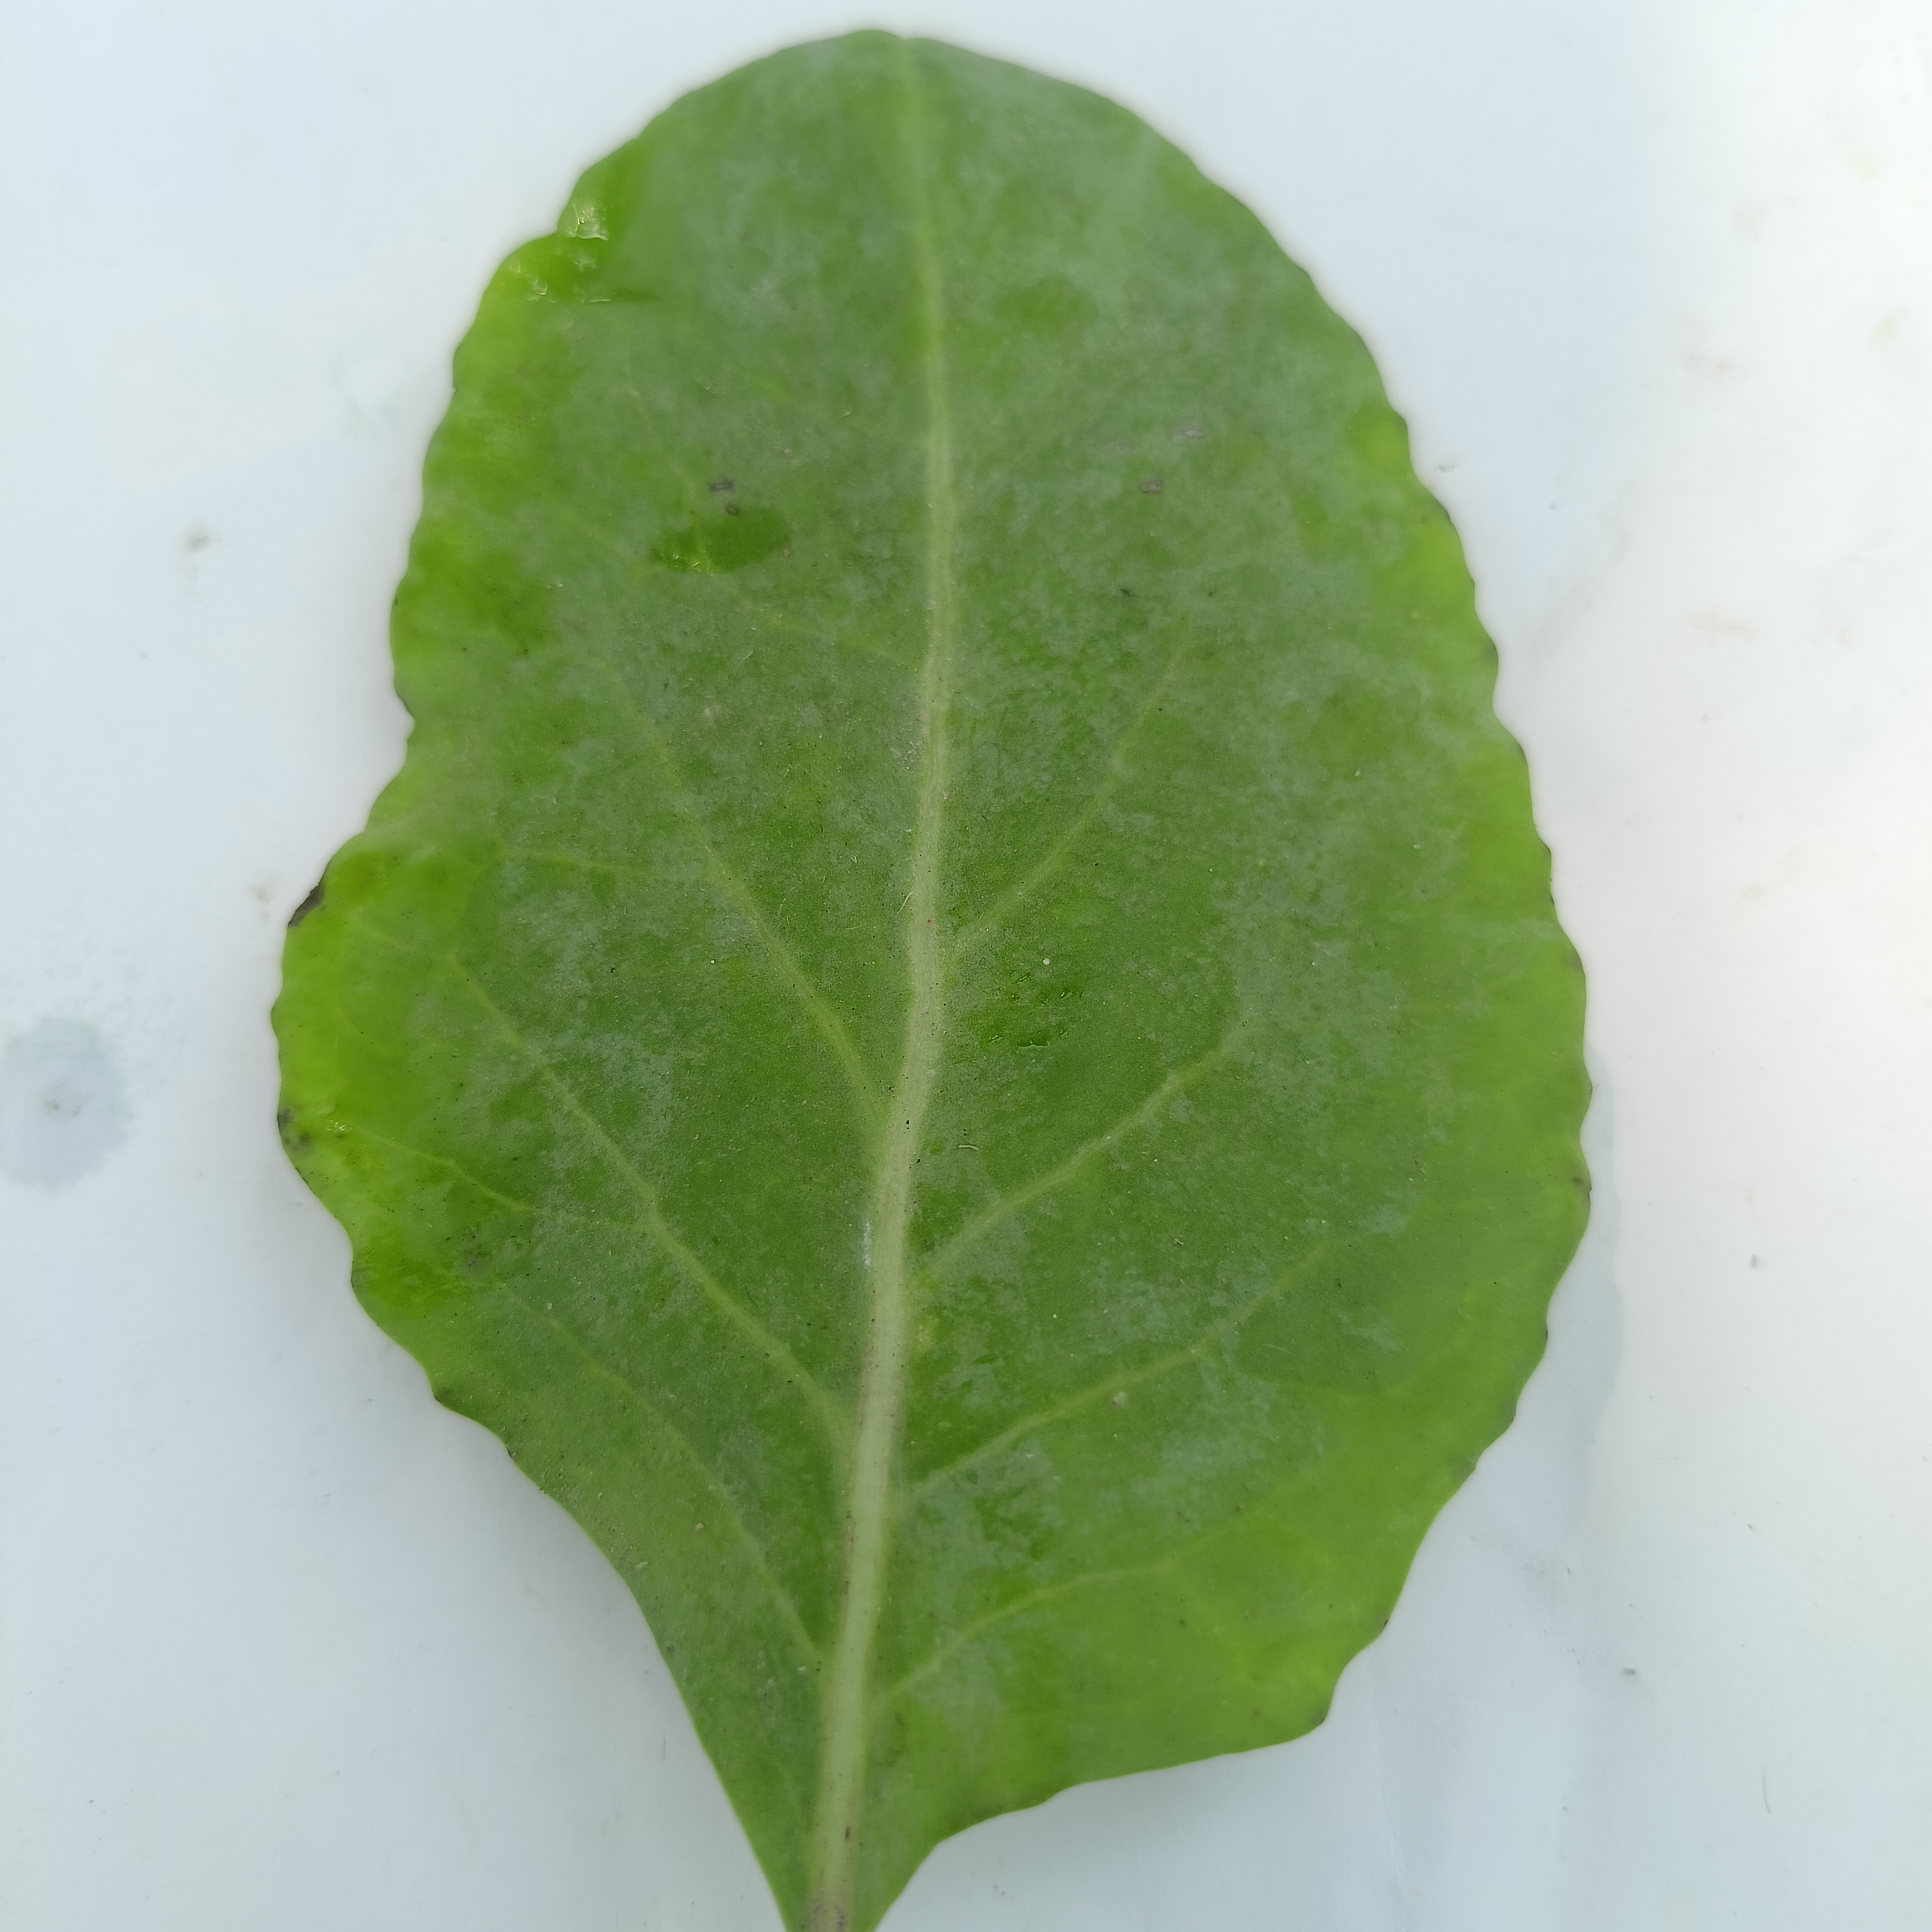
Label: Healthy